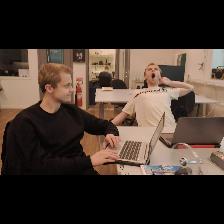
Label: Human